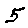
Label: 5